Croz dell'Altissimo

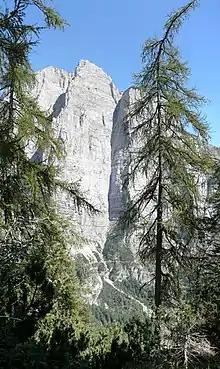
Gruppo del Brenta - Croz dell'Altissimo

Croz dell'Altissimo is a mountain in the Brenta group ("It.: Dolomiti di Brenta"), a subgroup of the Rhaetian Alps in the Italian Region of Trentino-Alto Adige, with a height of ). The mountain is mostly known for its imposing South-West face that rises with a straight vertical 900 meters from Val dell Seghe, above Molveno, up to the summit ridge. The mountain has actually two distinct summits, a NW and a SE summit, of which the former is slightly higher but the latter bears the cross. The east and north sides of the mountain are quite easily accessible for hikers.